Fourteenth East Asia Summit

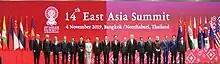

The Fourteenth East Asia Summit was held in Bangkok, Thailand on November 4, 2019. The East Asia Summit is an annual meeting of national leaders from the East Asian region and adjoining countries. It (EAS) has evolved as a forum for strategic dialogues and cooperation on political, security, and economic issues of common regional concern, playing an important role in the regional architecture.